Minneapolis

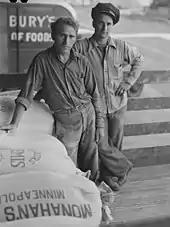
Loading flour, Pillsbury, 1939

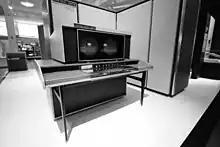
Seymour Cray and colleagues began work on the CDC 6600 "(pictured)" in downtown Minneapolis and completed the project in Chippewa Falls, Wisconsin, in 1963.

Minneapolis originated around a source of energy: Saint Anthony Falls, the only natural waterfall on the Mississippi. Each of the city's two founding industries—flour and lumber milling—developed in the 19th century nearly concurrently, and each came to prominence for about fifty years. In 1884, the value of Minneapolis flour milling was the world's highest. In 1899, Minneapolis outsold every other lumber market in the world. Through its expanding mill industries, Minneapolis earned the nickname "Mill City". Due to the occupational hazards of milling, six companies manufactured artificial limbs.